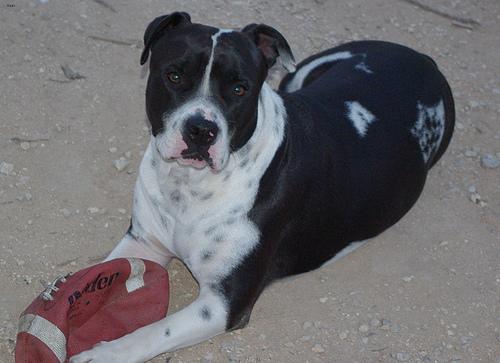
Breed: american pit bull terrier